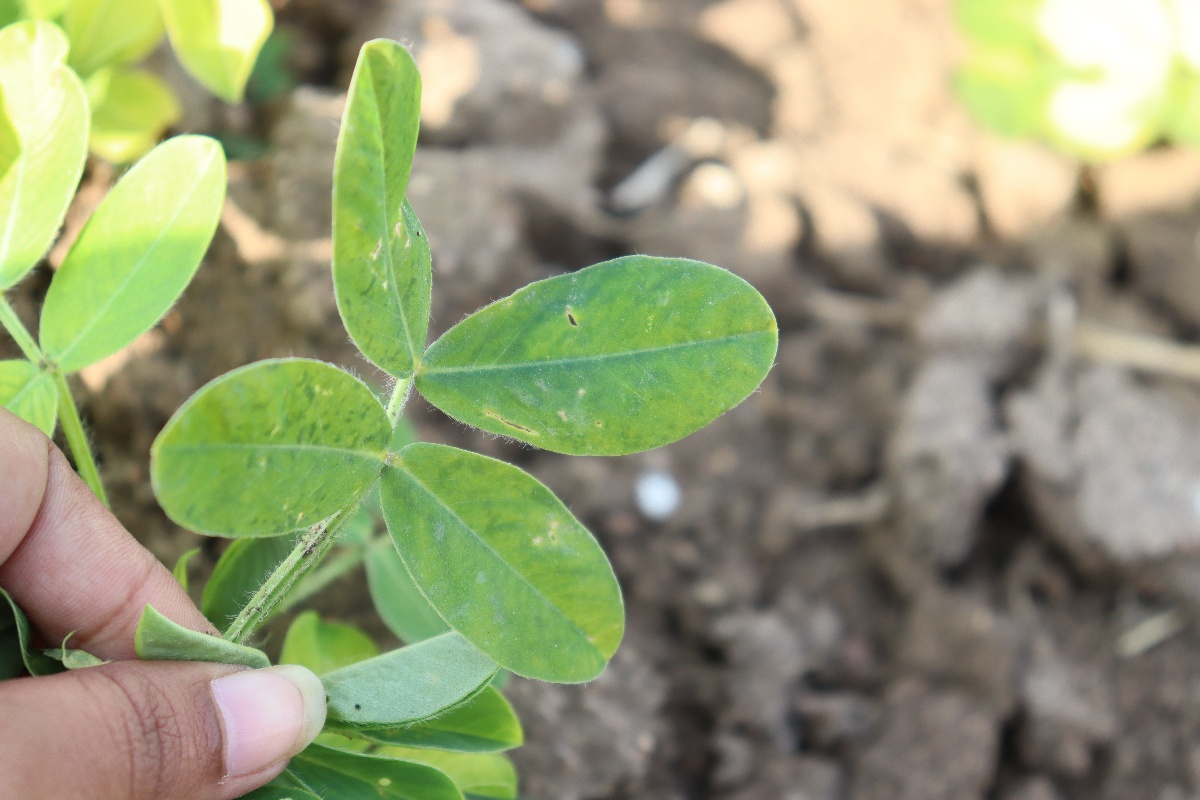
Label: nutrition deficiency